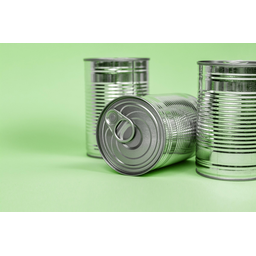
Label: metal